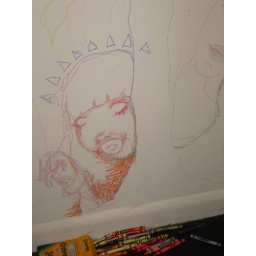
This is what happens when you keep crayons in your white bedroom